Mary Hooper

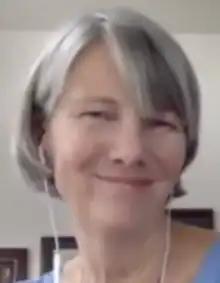
Hooper in 2020

Mary S. Hooper (born Heidelberg, Germany) is an American politician and civic leader from the state of Vermont. She was a member of the Vermont House of Representatives from 2009 to 2023, representing the Washington-5 Representative District.